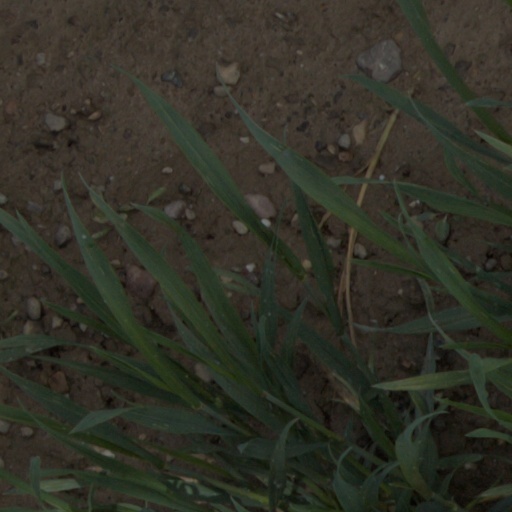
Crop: wheat